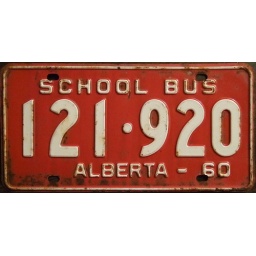
1960 Alberta school bus plates began at 120-000. Less than 10,000 school buses in Alberta at that time.